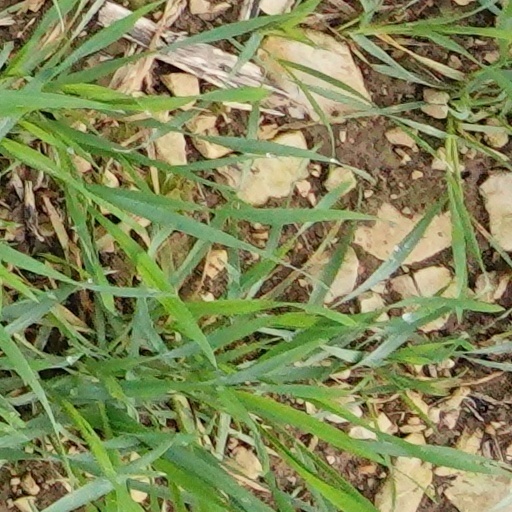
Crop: wheat